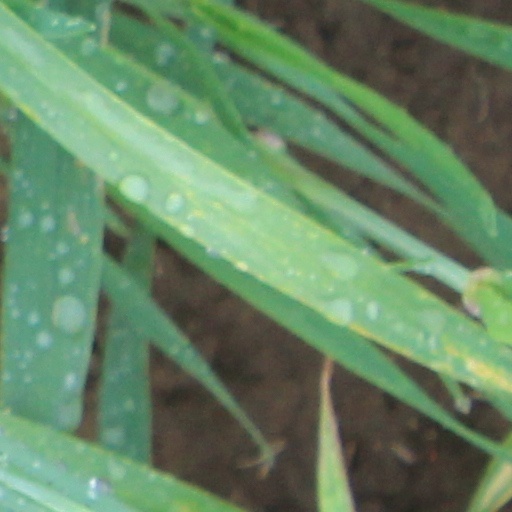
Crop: wheat